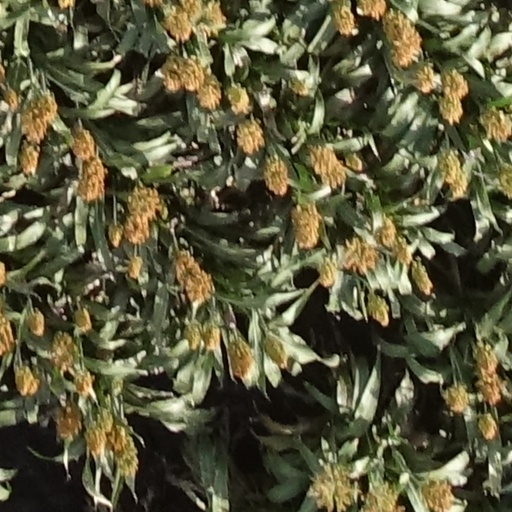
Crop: sorghum